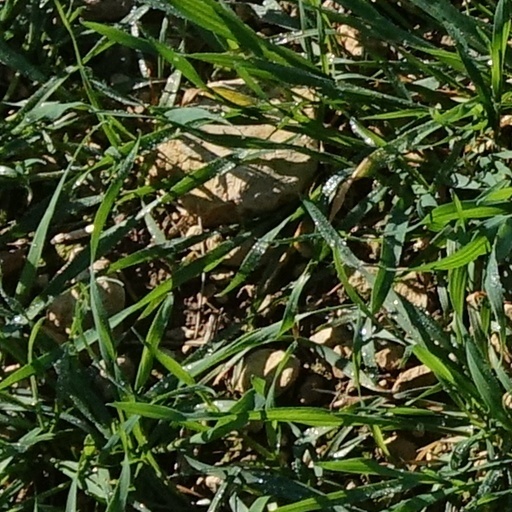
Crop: wheat